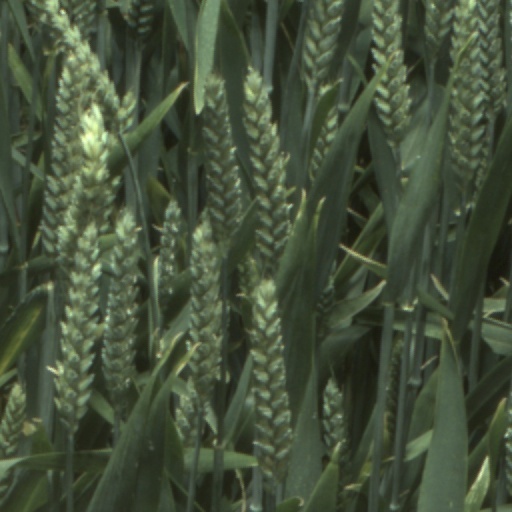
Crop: wheat